Dudleya cymosa subsp. cymosa

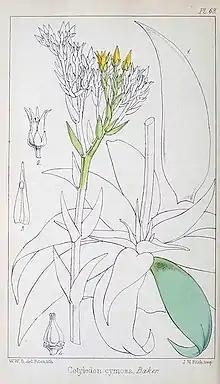
The illustration by John Gilbert Baker which defines the species "Dudleya cymosa".

In their work on North American Crassulaceae, Nathaniel Lord Britton and Joseph Nelson Rose described the genus "Dudleya" and moved a number of species into the new genus, creating "Dudleya cymosa". With the recognition of other infraspecific taxa, the autonym "Dudleya cymosa" subsp. "cymosa" was created. Reid Moran in the 1950s recognized a larger subspecies of "Dudleya cymosa" known as subsp. "gigantea" based on its larger size, but additional data proved this subspecies invalid, as the supposed larger size was not evident after numerous collections and data from cultivation, and it was synonymized back to "D. c. cymosa".